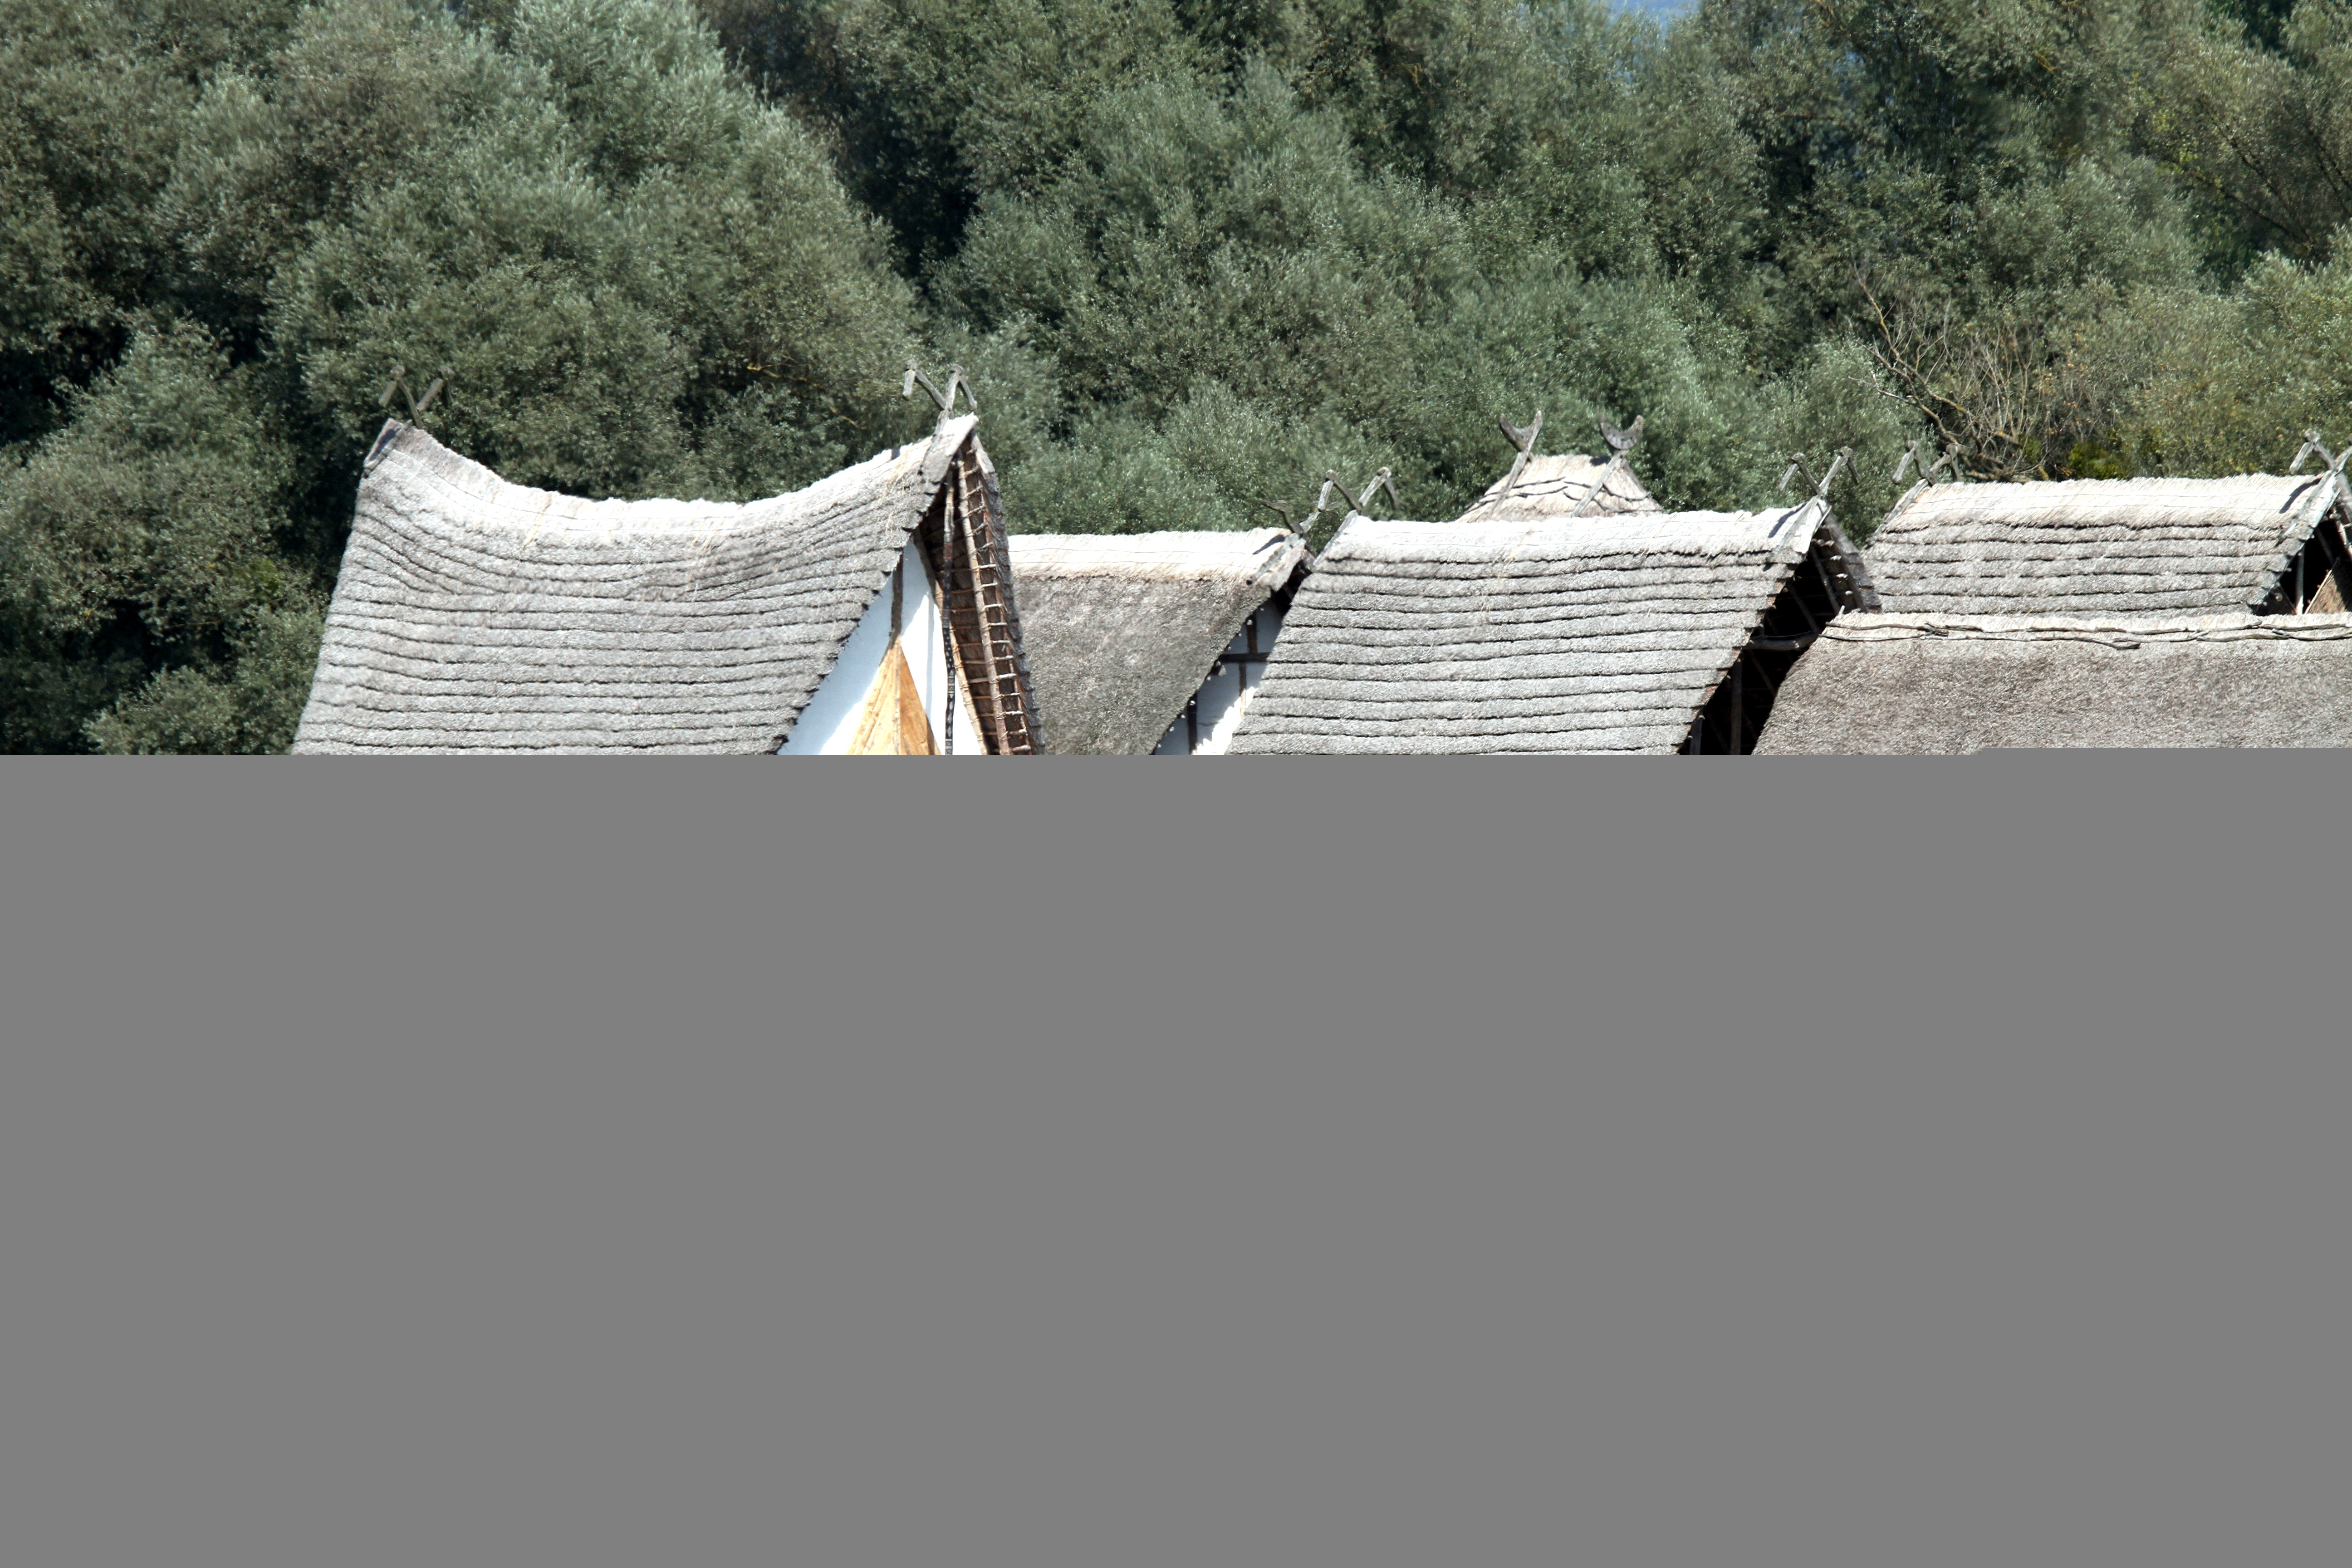
beach, water, architecture, lake, shed, museum, holiday, places of interest, germany, historically, lake constance, stilt houses, unteruhldingen, outdoor structure, uhldingen, lake dwellings